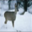
Label: deer